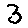
Label: 3